Neil Carter (musician)

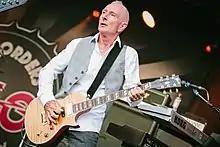
Carter with UFO at Burg Herzberg Festival 2019

Neil Andrew Carter (born 11 May 1958) is an English musician who has worked in diverse genres throughout his career. Classically trained, he became a professional rock musician at the age of 17 and initially had his first "mainstream" experience with singer-songwriter Gilbert O'Sullivan. He subsequently played guitar and keyboard for the hard rock band UFO (from 1980 until their first breakup in 1983), guitarist Gary Moore, and Wild Horses. He is credited for co-writing a number of Gary Moore's songs including the worldwide hit "Empty Rooms".